G.I. pocket stove

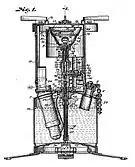
Patent drawing of Coleman Model 520 stove

The G.I. pocket stove is a World War II–era portable pressurized-burner liquid-fuel stove designed by the Coleman Company of Wichita, Kansas, and manufactured by both the Coleman Company and the American Gas Machine Company (AGM) of Albert Lea, Minnesota.